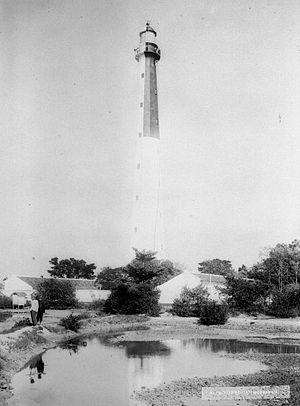
Le phare de Sembilangan dans l'ouest de l'île de Madura